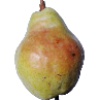
Label: pear_williams